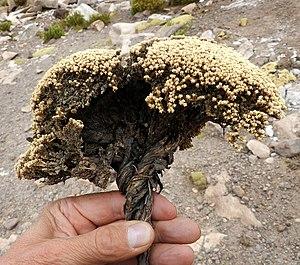
Yareta (Azorella compacta) à Estancia Sora, San Agustin
Les mines de San Antonio del Nuevo Mundo s'ouvraient près de l'ancienne cité minière du même nom, commune de San Pablo de Lipez, province de Sud Lipez, département de Potosi en Bolivie. Située à environ 10 km au sud du village de San Antonio de Lipez, San Antonio del Nuevo Mundo est une cité éphémère complètement ruinée qui a connu un développement rapide au cours du XVIIᵉ siècle avec l'exploitation des mines d'argent de la vice-royauté du Pérou.